USS Foote (DD-169)

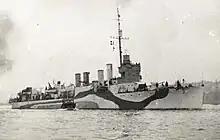
"Zhyostky", c.1944-1949

On 1 August 1944 "Roxborough" was transferred to the Soviet Navy. She was renamed (sources vary) either "Zhyostky" (rus. "Rigid") or "Doblestny " (rus. "Glorious or Valiant"). She was returned to Great Britain 7 February 1949 and was scrapped on 14 May 1949.